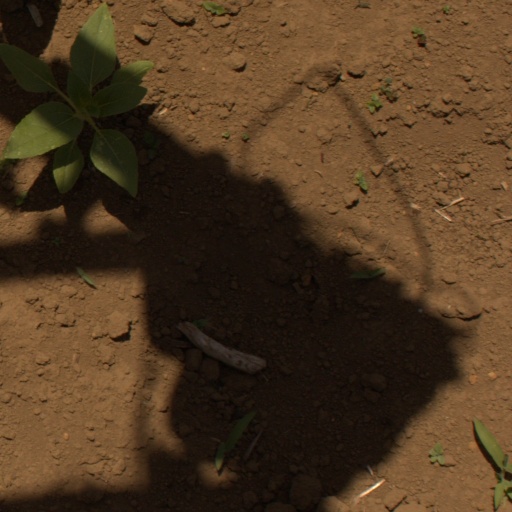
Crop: Jerusalem artichoke